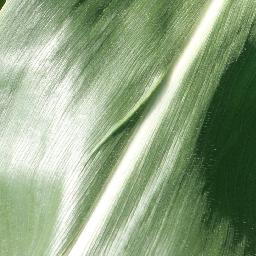
Label: Corn_(Maize)___Healthy